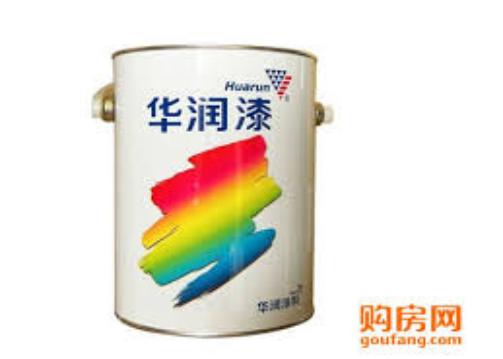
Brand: huarun
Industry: Others